Irabu Island

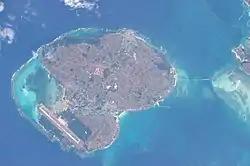
Irabu Island is in the center, Shimoji Island below, and the Irabu Bridge to the right

The term comes from the Japanization of the Miyakoan name "Irav", in turn from Proto-Ryukyuan "*erabu" (tone class B). Cognates in other Ryukyuan languages include Okinoerabu "irabu", referring to Okinoerabujima.